1987 Mediterranean Non-Aligned Countries Ministerial Meeting

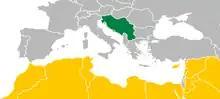
Mediterranean member states of the NAM in yellow and dark green (Yugoslavia)

The 1987 Mediterranean Non-Aligned Countries Ministerial Meeting held on Brijuni Islands, SR Croatia, SFR Yugoslavia was the second ministerial meeting of the Non-Aligned countries from the Mediterranean region. The meeting restricted the number of participating countries exclusively to the few Non-Aligned nations of the Mediterranean area and as such focused primarily on regional issues. At the time of the meeting the group included Southern Mediterranean and Levantine Arab countries and only three European Non-Aligned countries of Malta, Cyprus and SFR Yugoslavia.